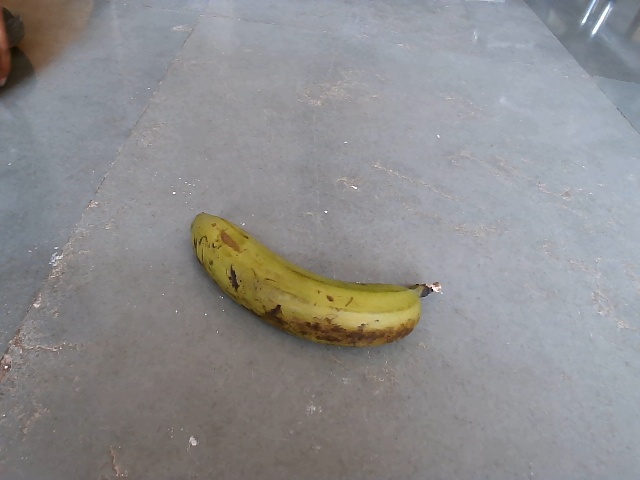
Label: Raw_Banana